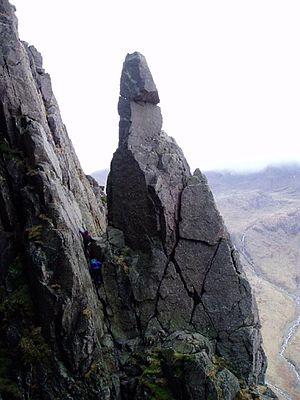
Walter Parry Haskett Smith est souvent appelé « le père de l'escalade ». Né en 1859 à Bognor Regis en Angleterre, fils d'un riche propriétaire, il suit l'école Eton College où il excelle en athlétisme avant de s'inscrire au Trinity College de l'Université d'Oxford.